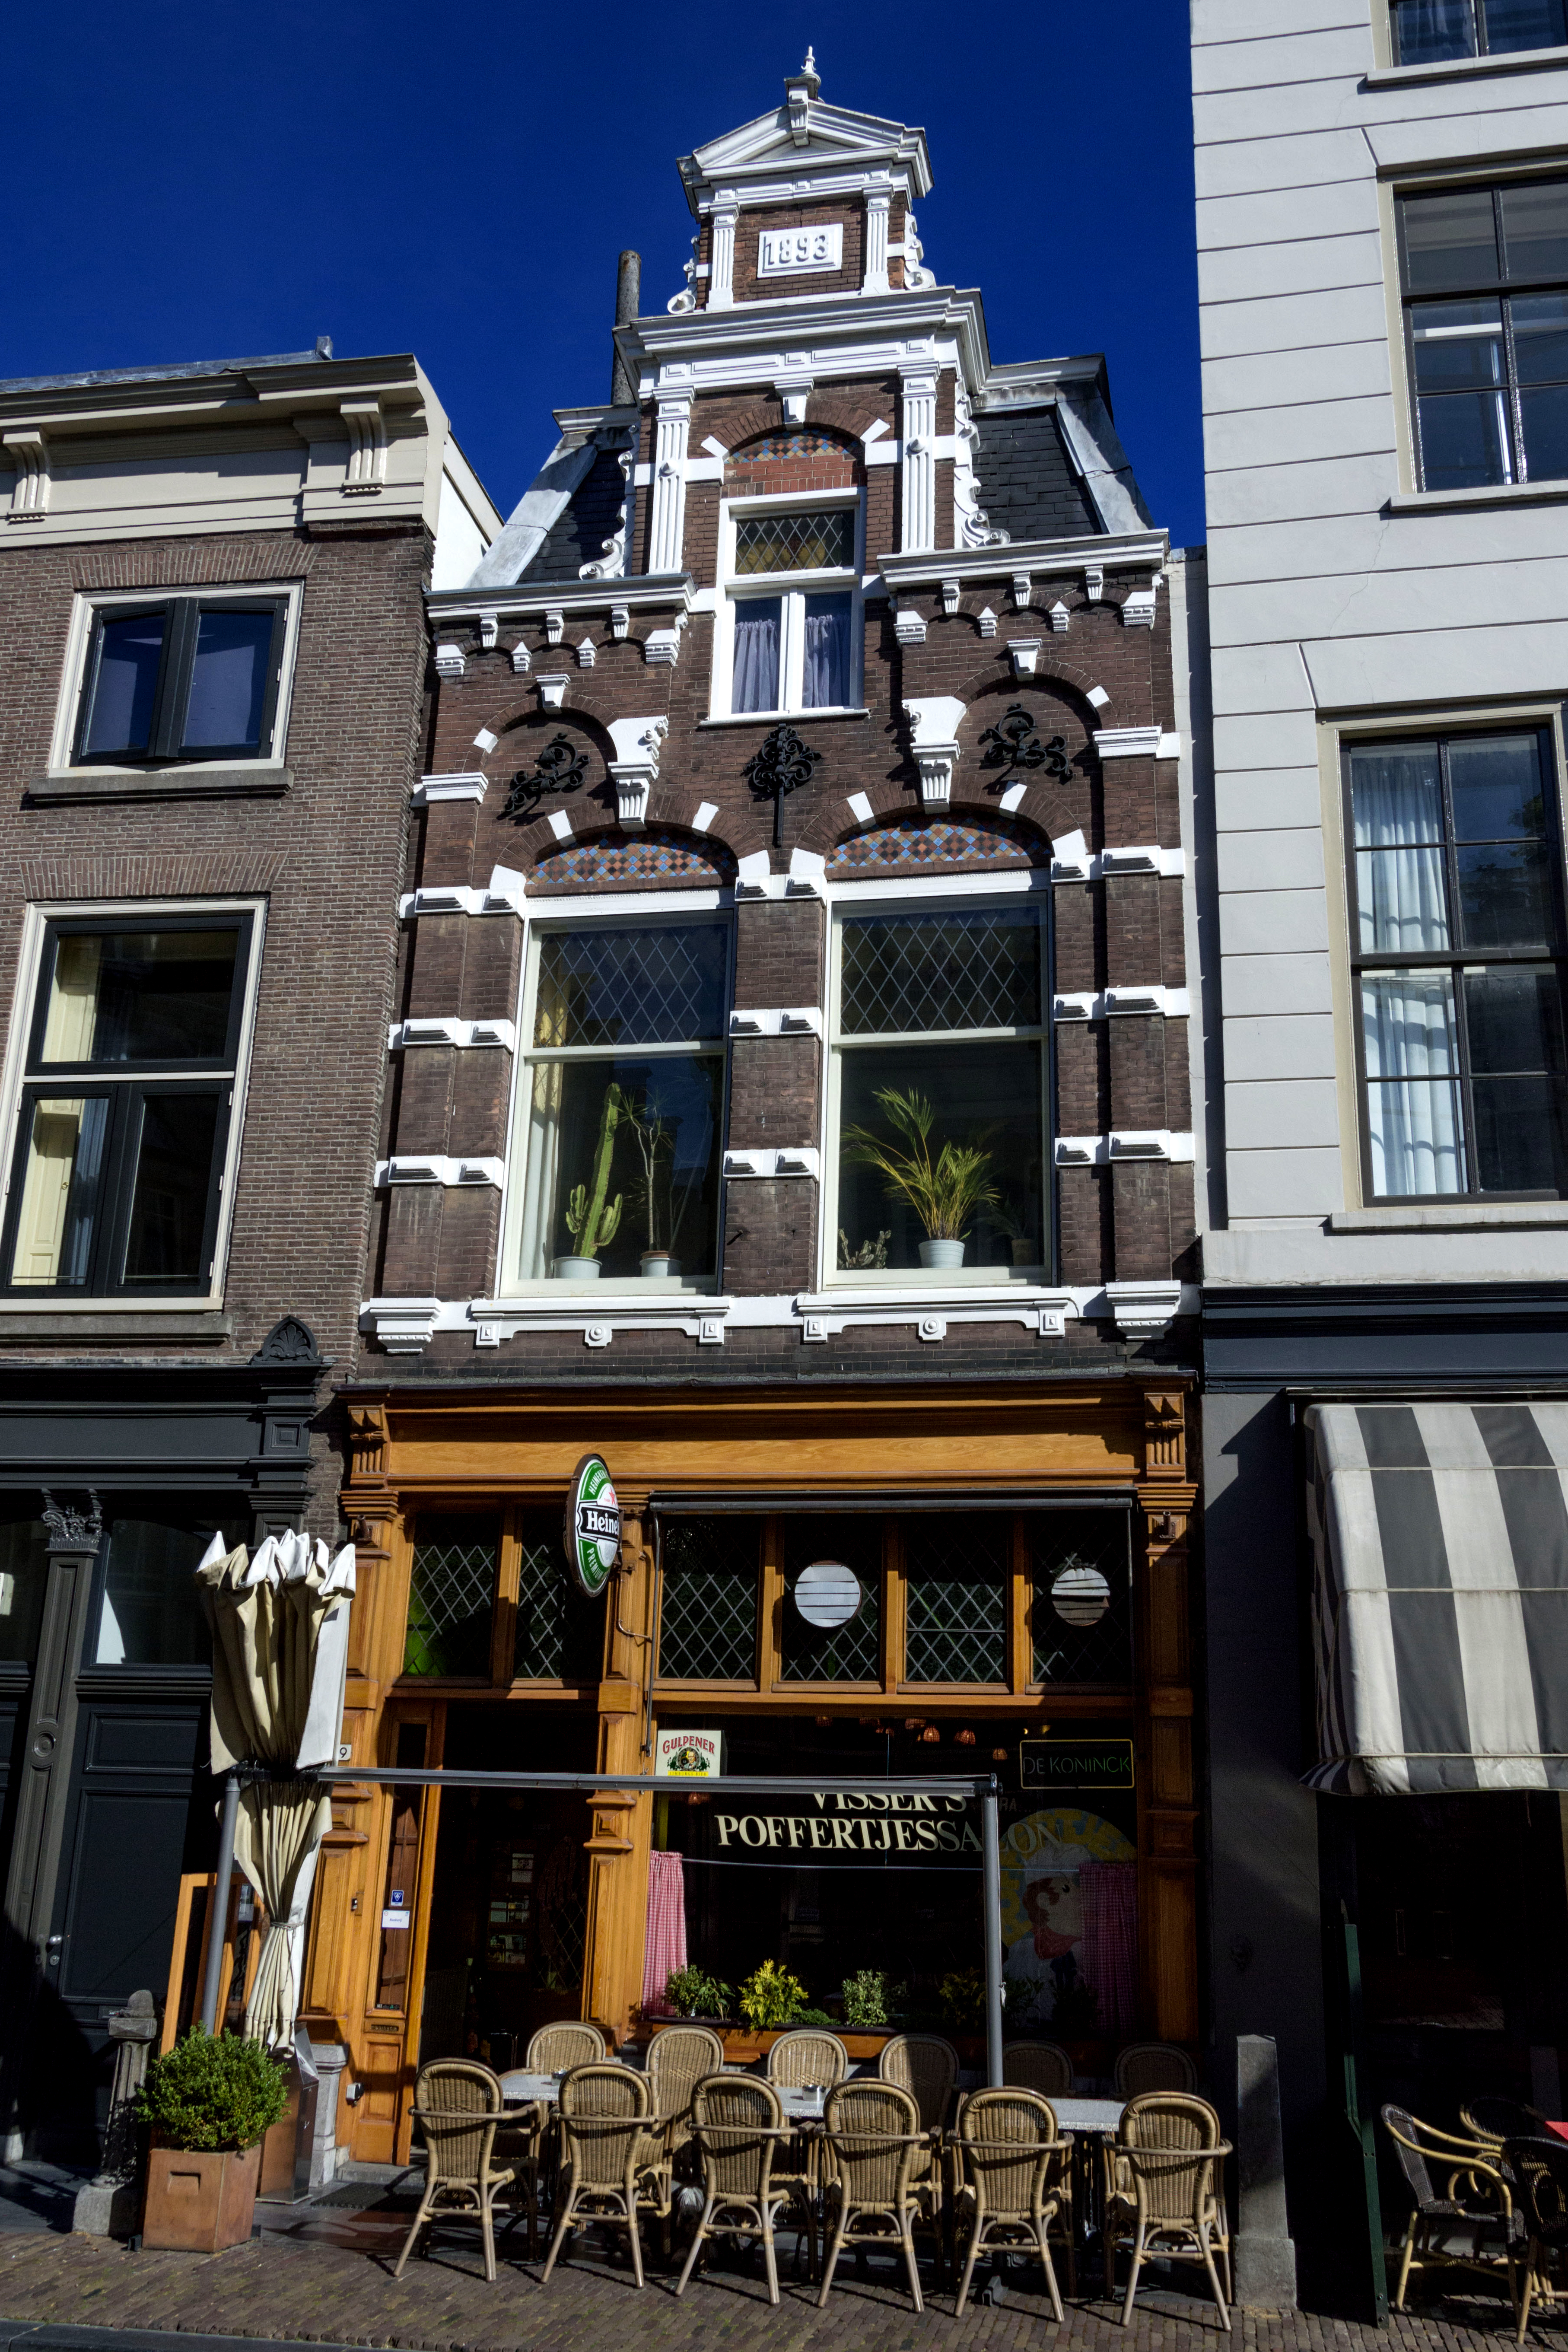
outdoor, architecture, photography, house, town, van, building, city, urban, photo, downtown, landmark, facade, nikon, historic, holland, nederland, netherlands, dutch, outdoorphotography, picture, photograph, fotos, foto, fotografie, urbanphotography, geheugen, poffertjes, paulvandevelde, pdvandevelde, padagudaloma, dordrecht, stadsfotografie, nederlandinfotos, historisch, stadswandeling, architectuur, pvdvfotografie, pdvandeveldedordrecht, diep, groenmarkt, rondjedordt, dedordtevaer, dutchphotography, nederlandsefotografie, dutchphotogaraphy, totallydutch, fotografienederland, hollandsefotografie, fotografieholland, dordtmonumenteel, fotosdordrecht, fotosvandordrecht, erfgoedcentrumdiep, openmonumentendag, dordrechtmonumenteel, neighbourhood, vissers, urban area, human settlement